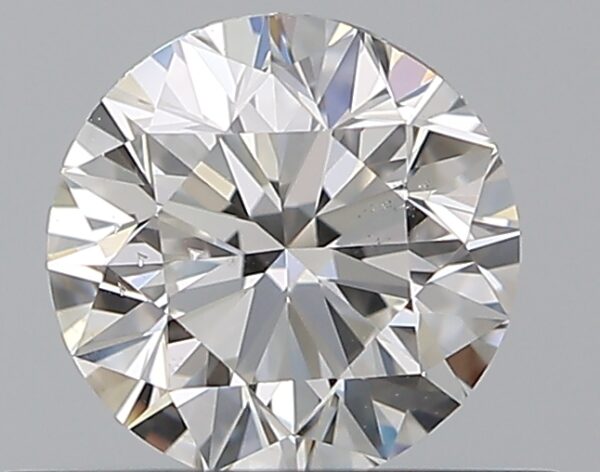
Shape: round
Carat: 0.5
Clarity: SI1
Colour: F
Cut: VG
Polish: EX
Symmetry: GD
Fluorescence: N
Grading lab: GIA
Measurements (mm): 4.94 x 4.98 x 3.19